Peter Iden

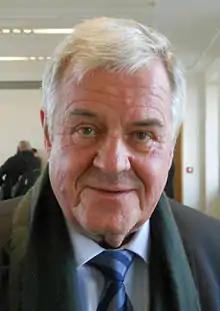
Peter Iden 2013

Iden was born in Meseritz, now Międzyrzecz, Poland. His family fled the Red Army to the British-occupied area and settled in Lauenburg on the Elbe. There, Iden grew up and attended the humanist branch of the Johanneum high school in Lüneburg. From 1955, he spent two years in California. After moving to Frankfurt am Main and graduating from the Helmholtz School in Frankfurt in 1958, Iden studied philosophy, history and theater at Goethe University in Frankfurt. He studied with Theodor W. Adorno and Max Horkheimer. Afterwards he continued his studies at the University of Vienna. There Iden was friends with artists Arnulf Rainer and Markus Prachensky.